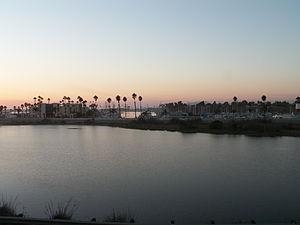
Oceanside Marina à Oceanside, Comté de San Diego Español: Oceanside Marina en Oceanside, Condado de San Diego